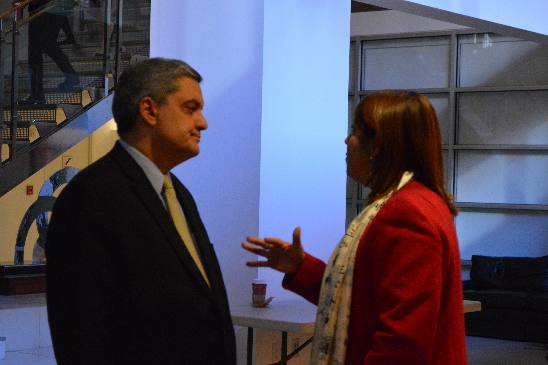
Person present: Yes